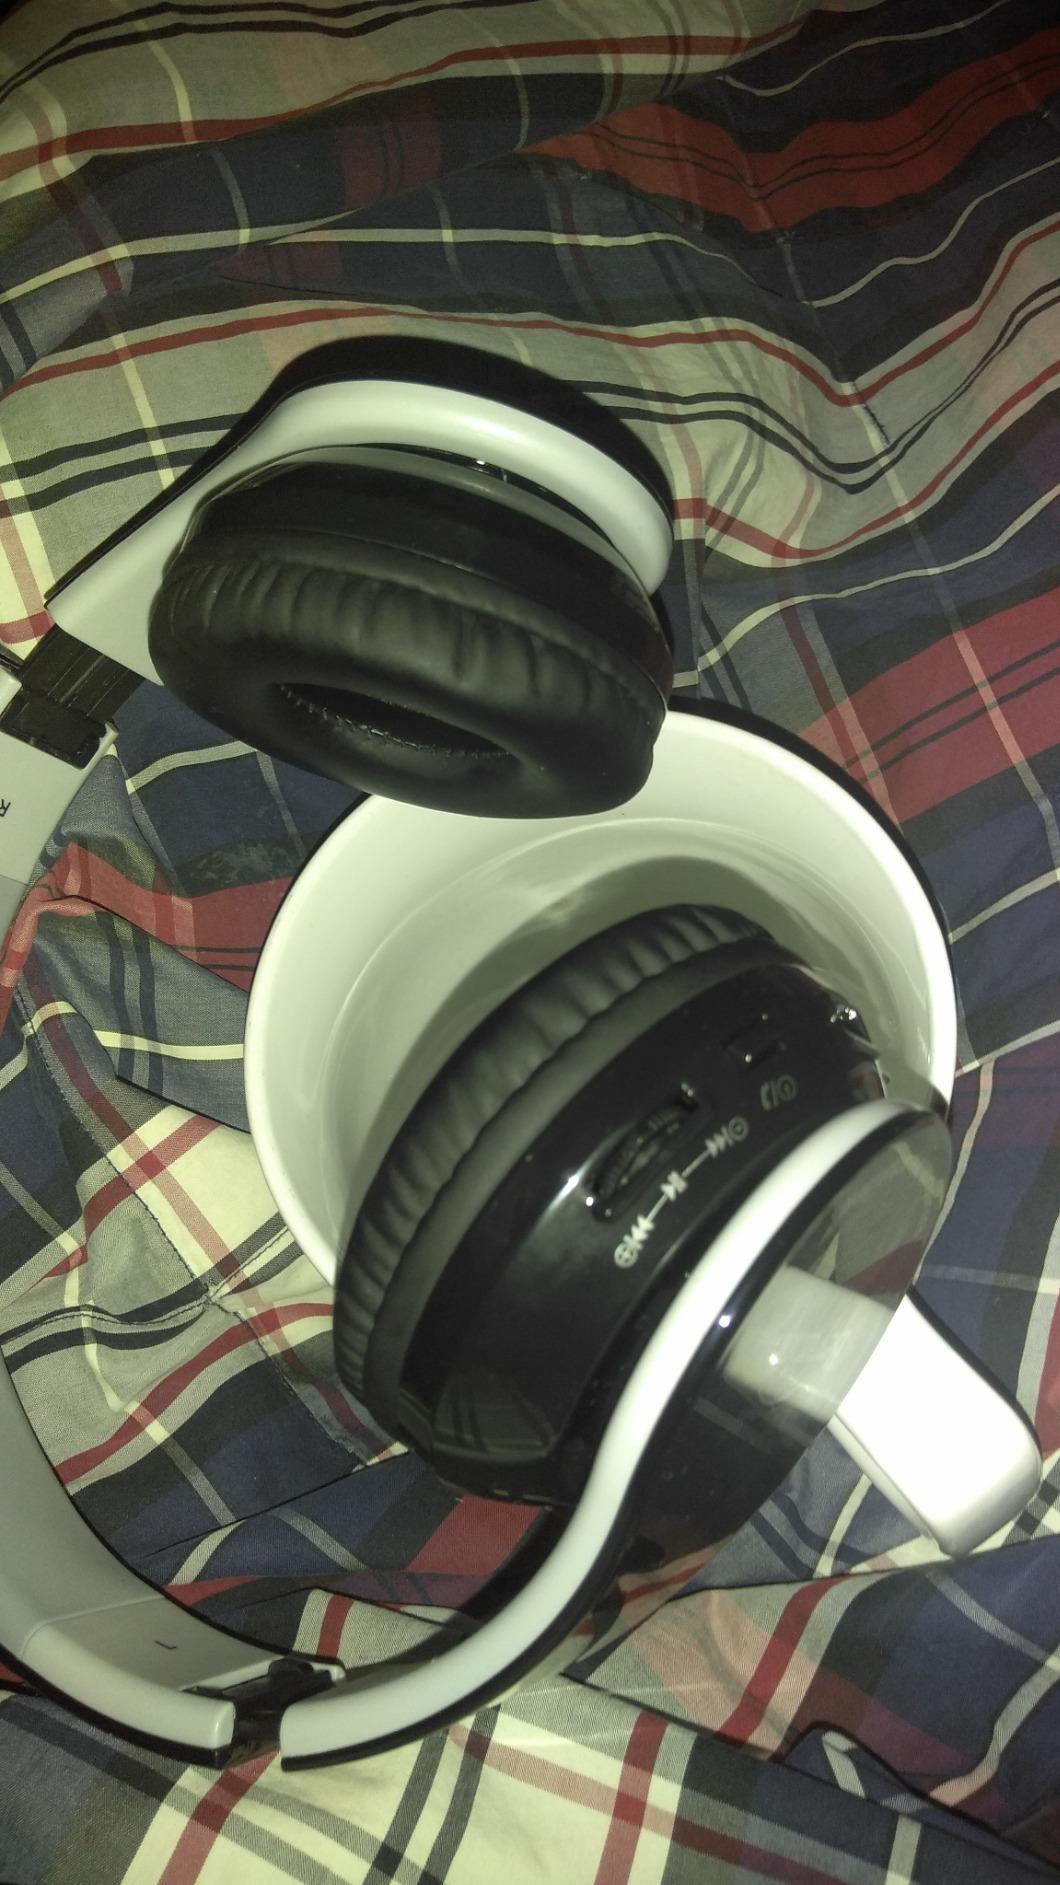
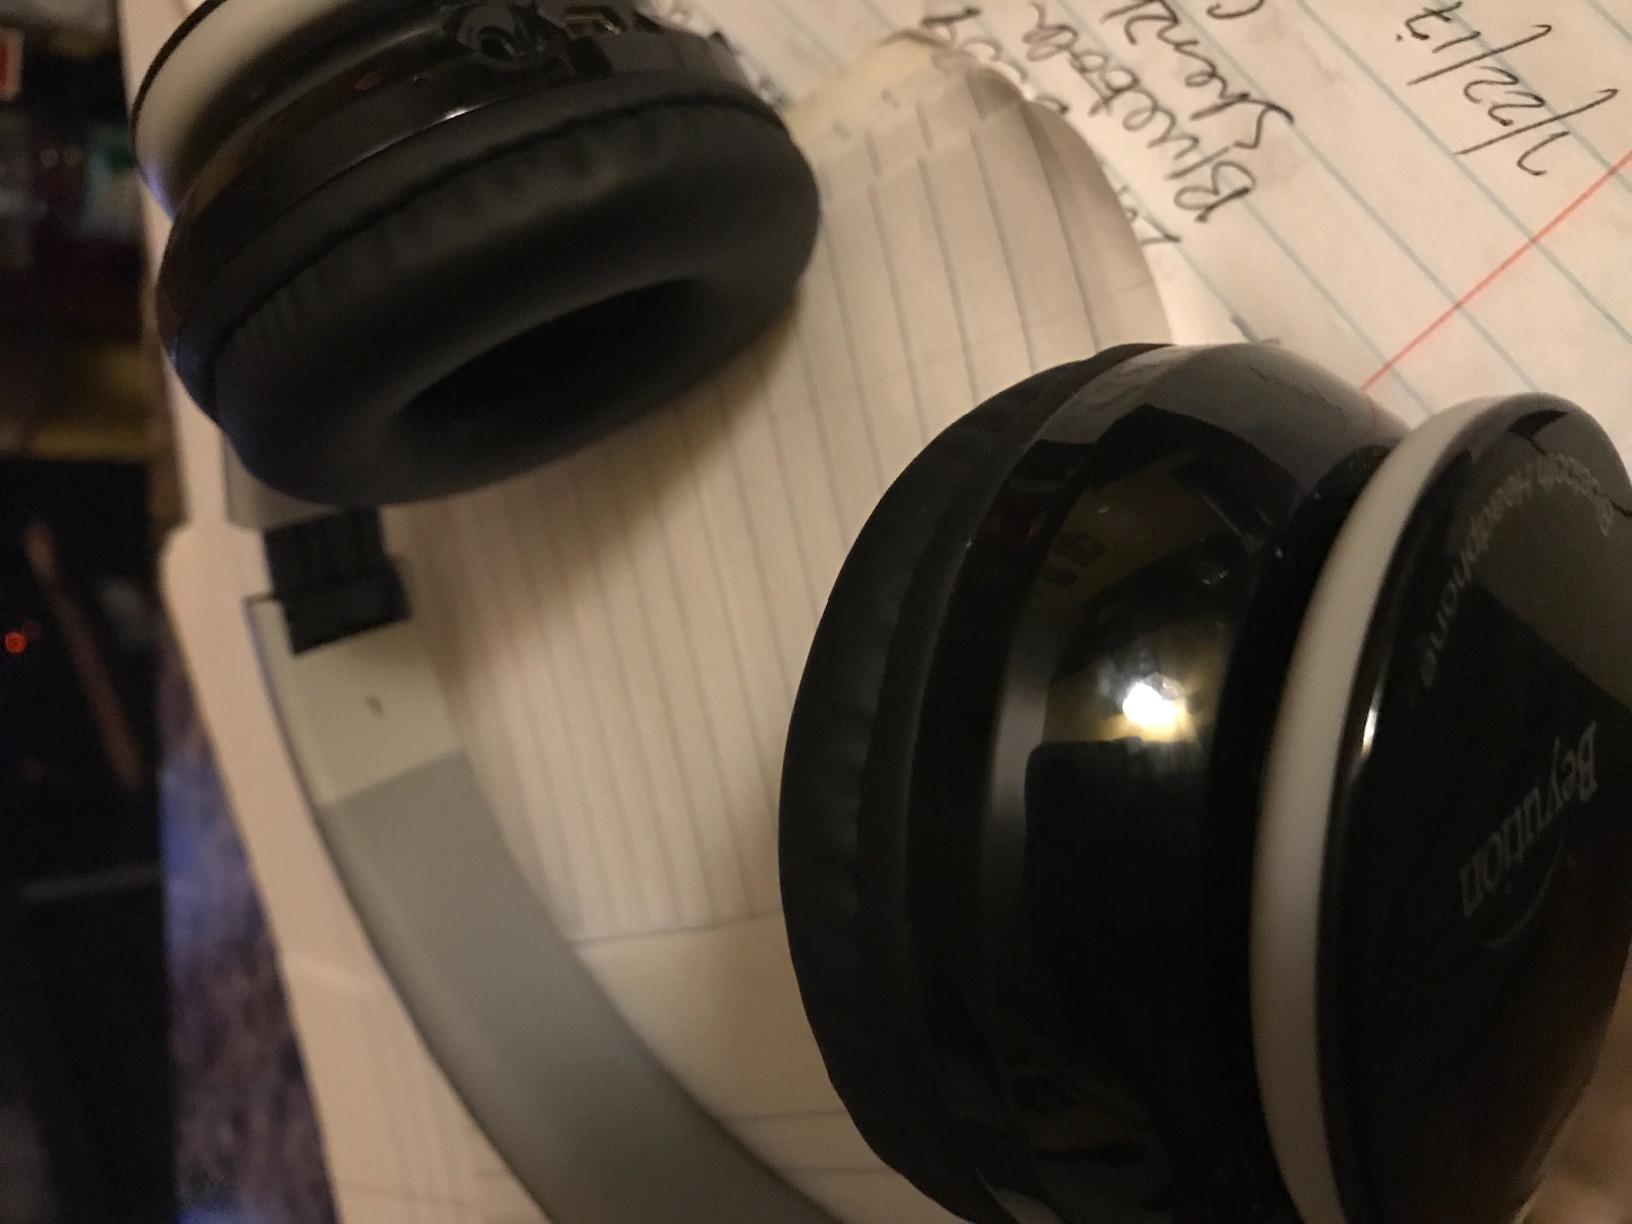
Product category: headphones
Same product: yes